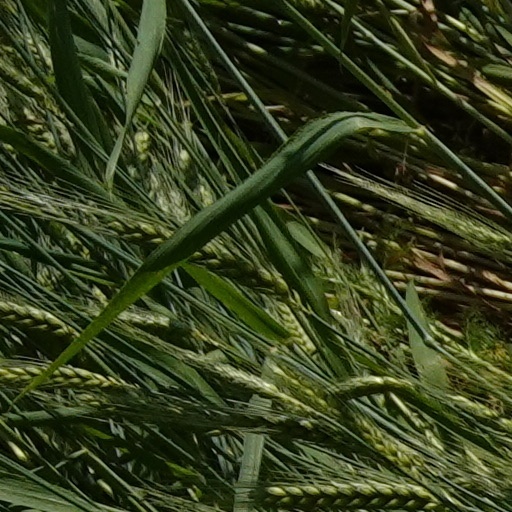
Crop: wheat